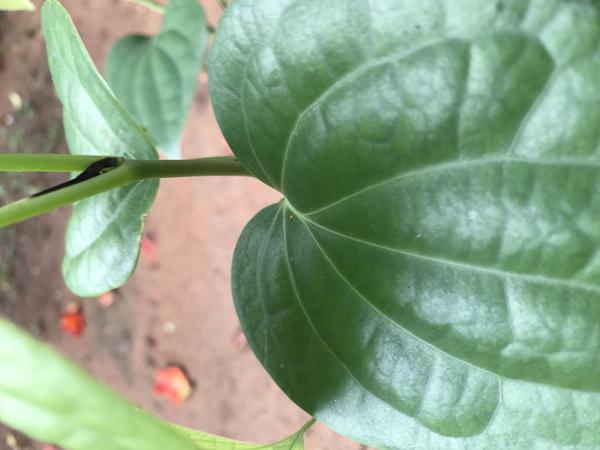
Plant: Pepper